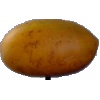
Label: Cucumber Ripe 2